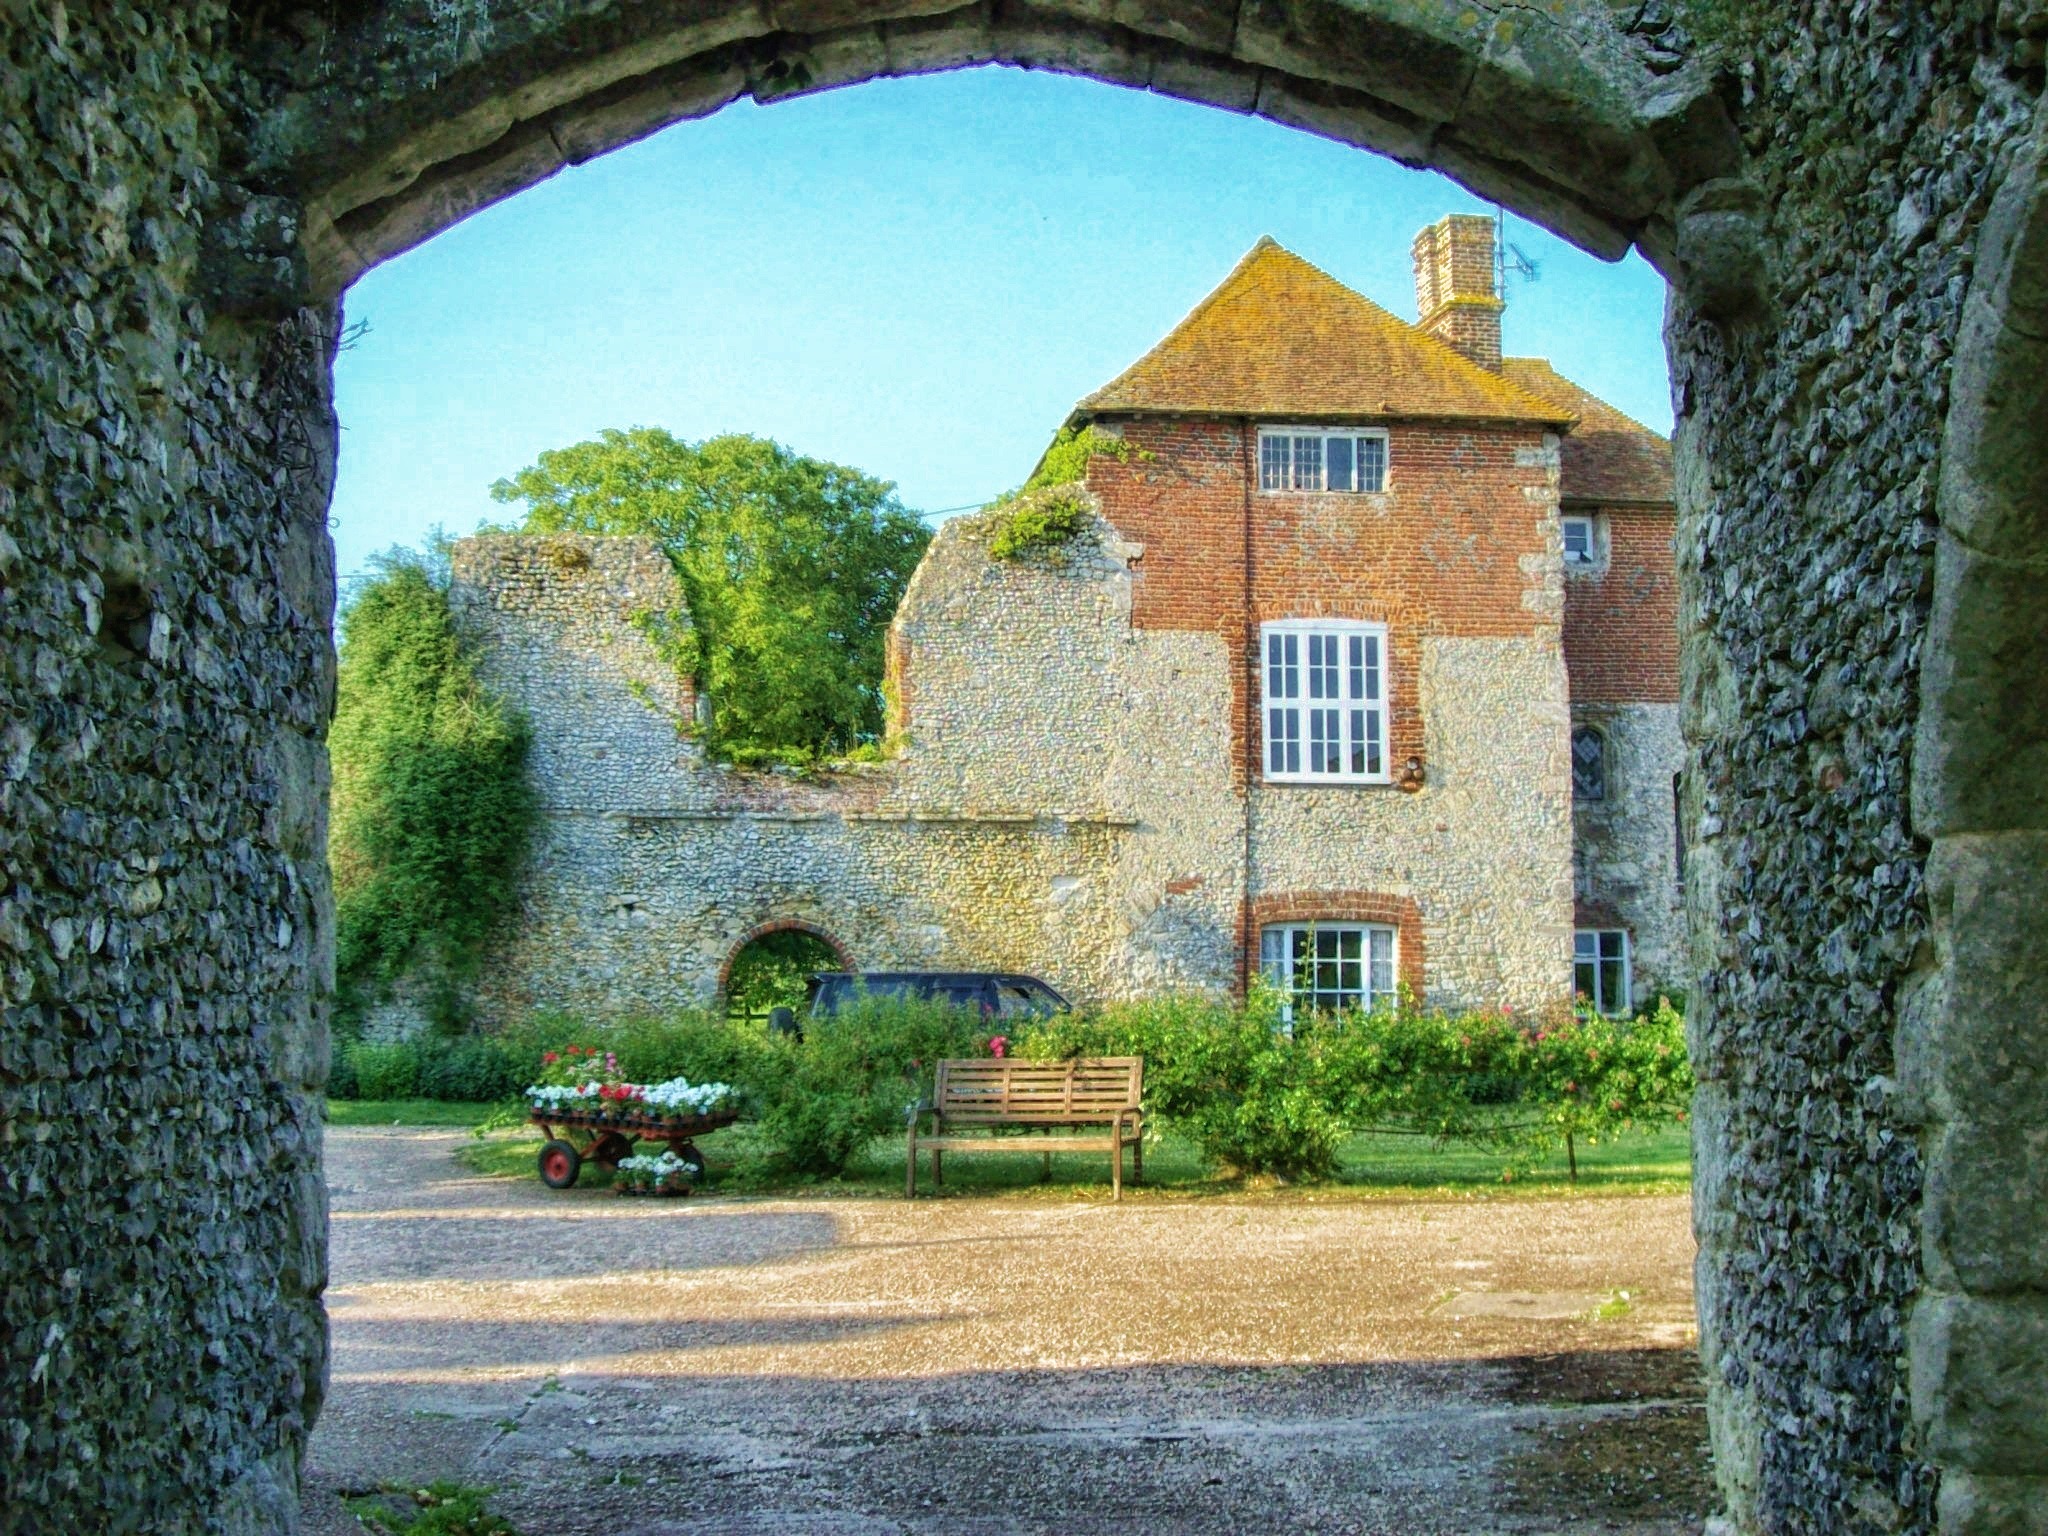
architecture, lawn, mansion, house, building, chateau, home, arch, cottage, chapel, garden, england, outside, hdr, buildings, farmhouse, monastery, abbey, estate, manor house, rural area, stately home, landmark historic, archbishop's palace, charing